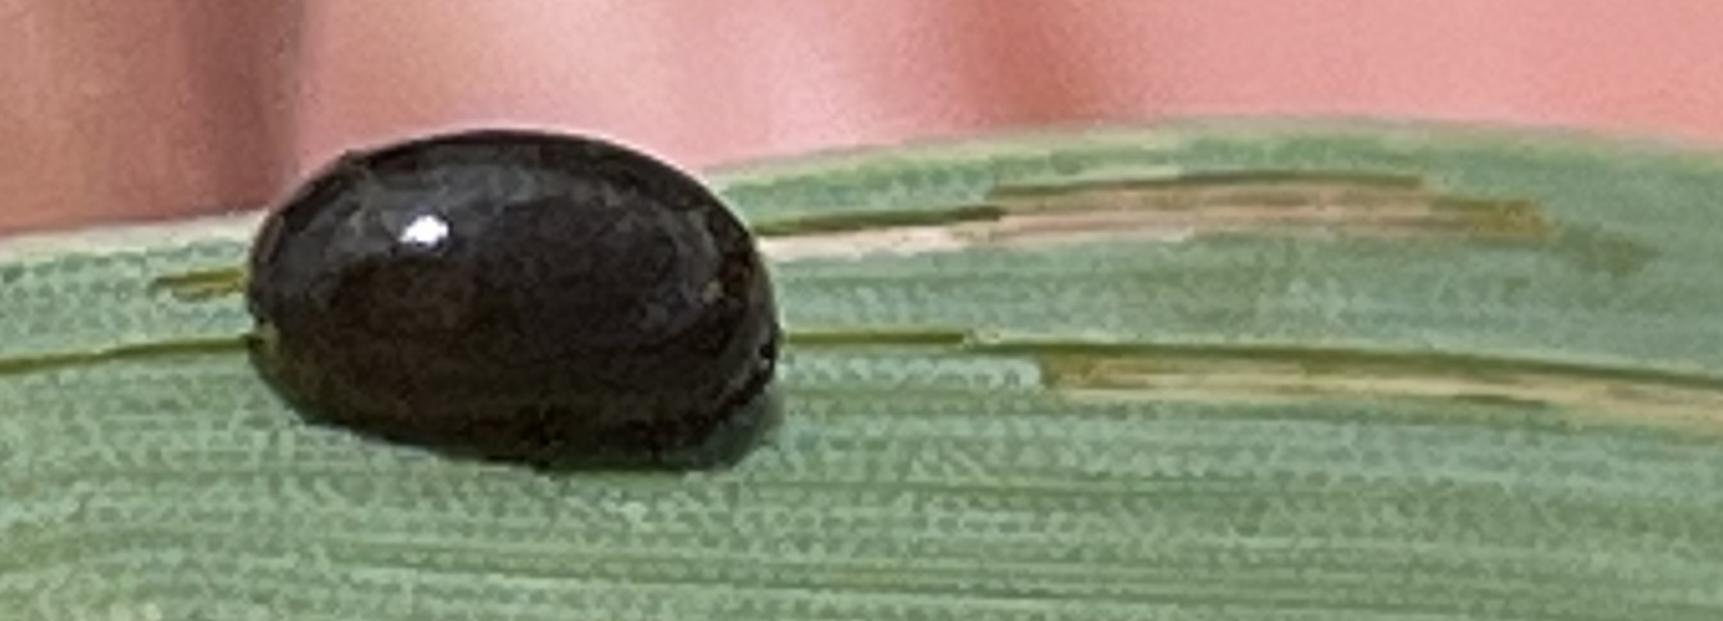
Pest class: cereal_leaf_beetle